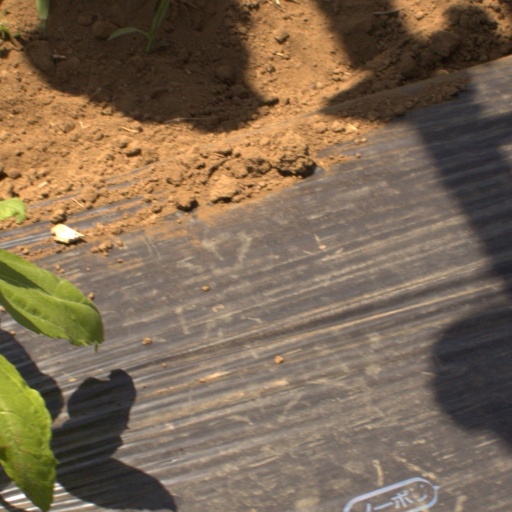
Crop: Jerusalem artichoke